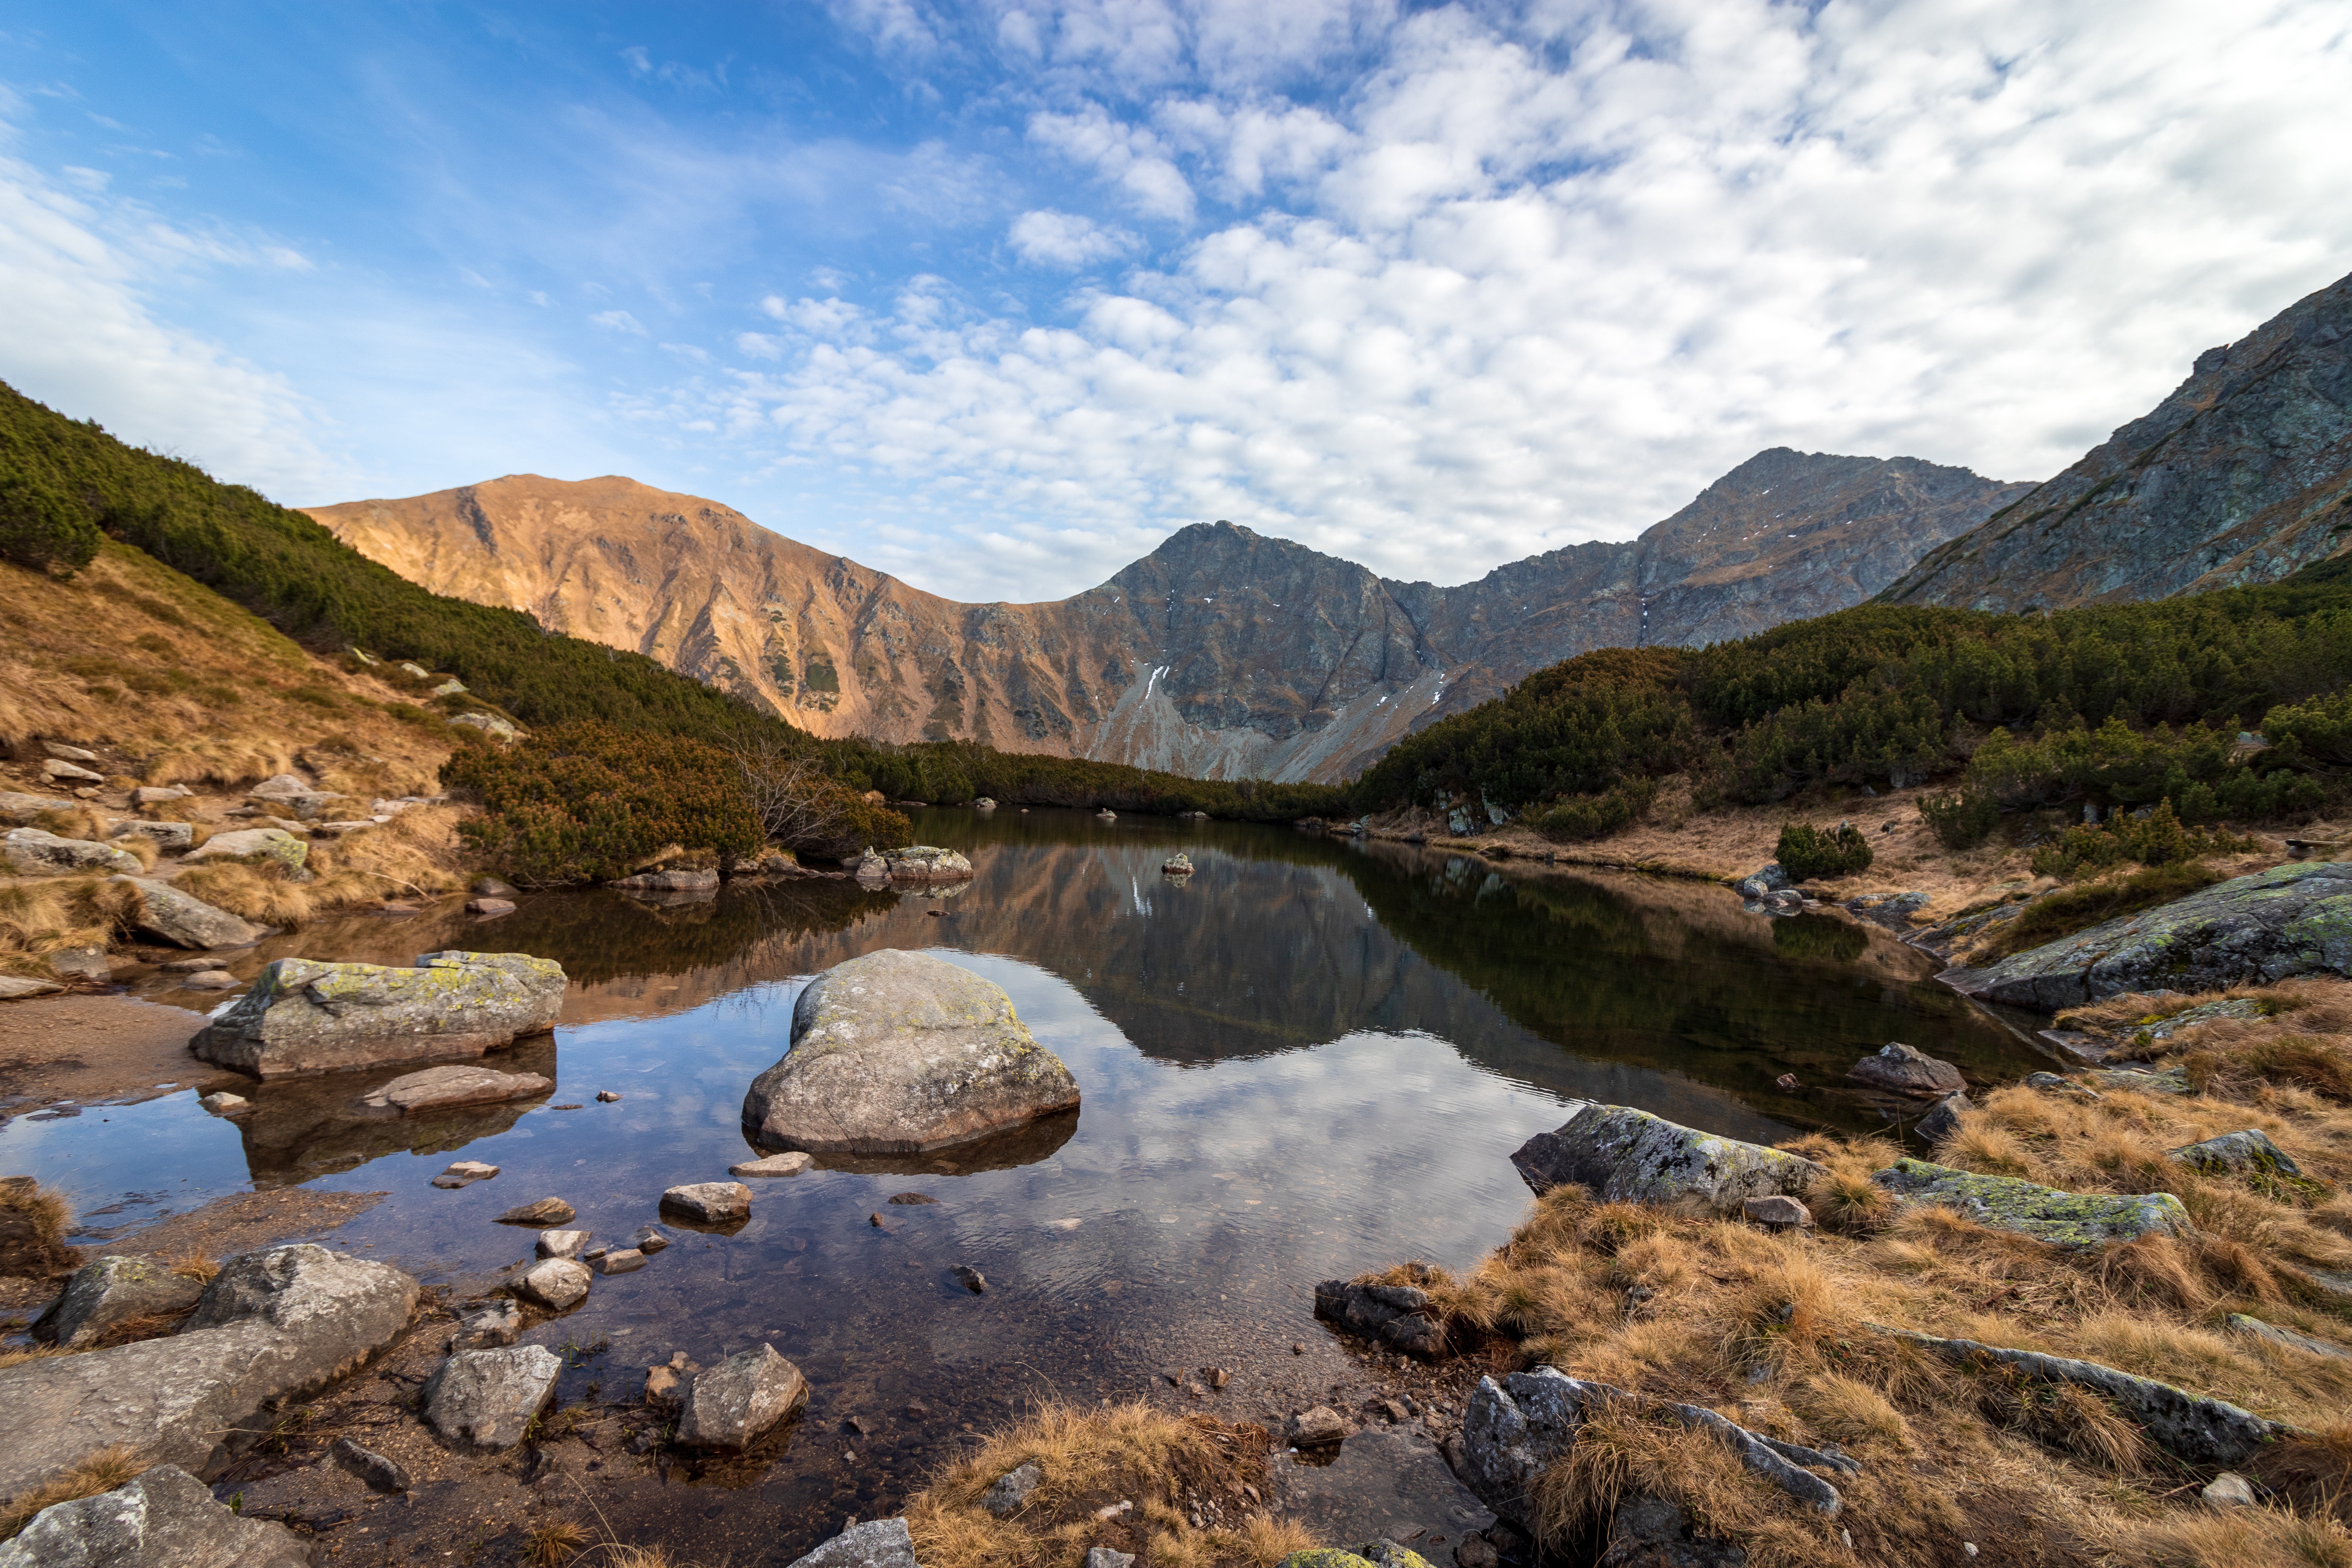
mountainous landforms, body of water, mountain, tarn, nature, highland, natural landscape, wilderness, sky, lake, water, reflection, fell, mountain range, hill, loch, lake district, river, valley, watercourse, mountain river, water resources, landscape, rock, bank, alps, national park, tree, cloud, ridge, fjord, stream, reservoir, mountain pass